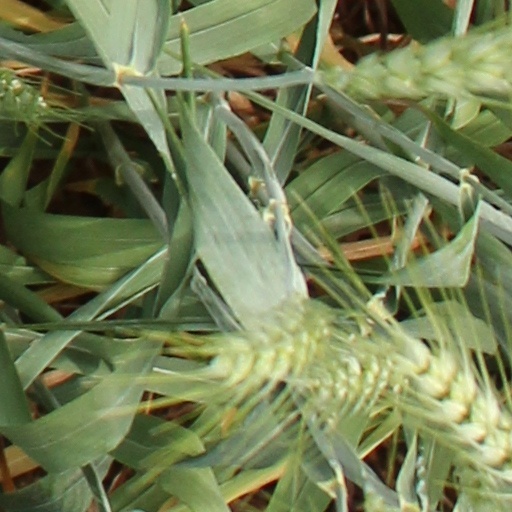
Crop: wheat